Joan Meredith

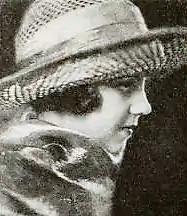
Joan Meredith

Joan Meredith (January 28, 1907 – October 13, 1980) was an American silent film actress.